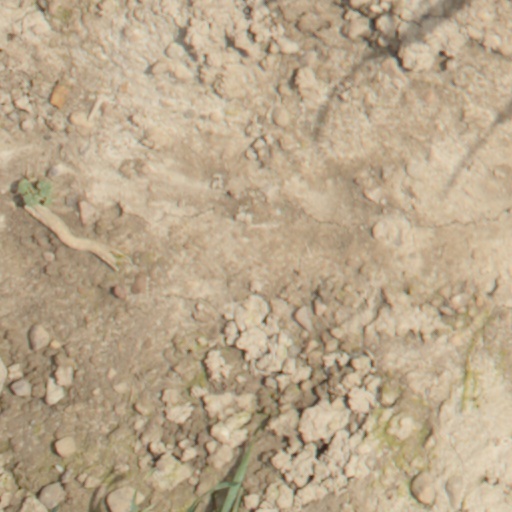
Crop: wheat